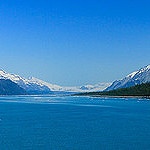
Scene: Outdoor